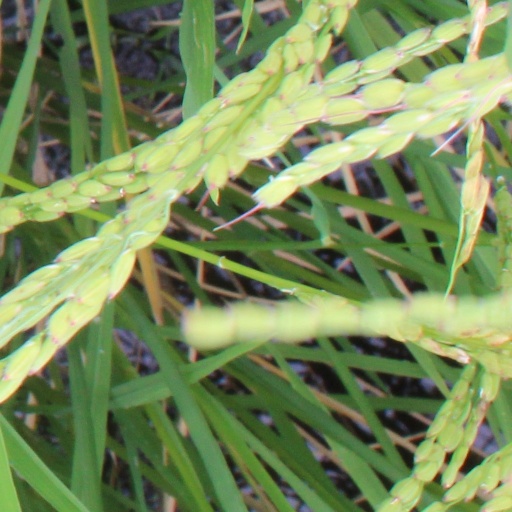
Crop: rice